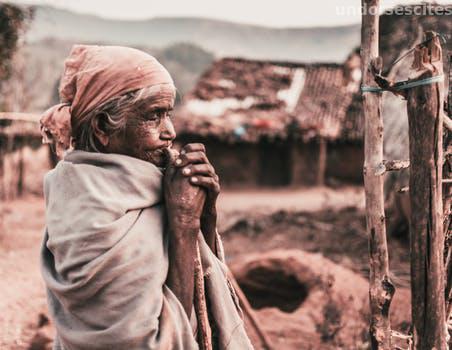
Label: Watermark